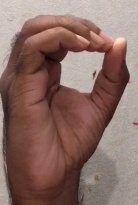
ASL sign: O